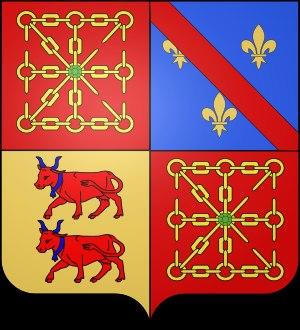
Le comté de Foix est à l'origine un territoire du comté de Carcassonne détaché par le comte Roger Iᵉʳ le Vieux en faveur de son fils cadet Bernard-Roger.